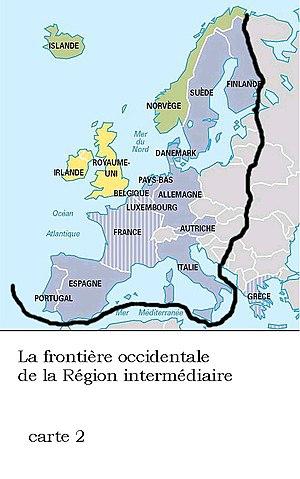
La Région intermédiaire est un modèle géopolitique reconnu par la communauté scientifique dès les années 1970, en particulier par la Société royale du Canada. Selon ce modèle, établi par Dimitri Kitsikis, professeur à l'Université d'Ottawa, l'Eurasie présente, non pas deux régions de civilisation, à savoir l'Occident et l'Orient, mais également une troisième civilisation, placée entre les deux, appelée Région intermédiaire.